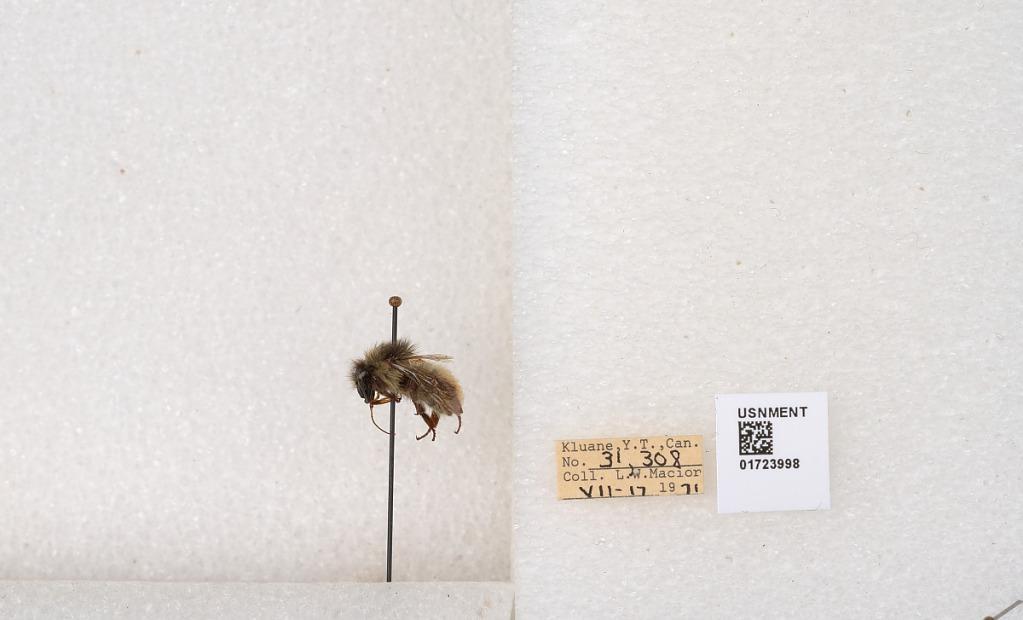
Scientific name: Bombus flavifrons Cresson
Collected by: L. Macior
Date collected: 1971-7-17
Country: Canada
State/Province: Yukon Territory
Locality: Kluane National Park and Reserve
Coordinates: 60.7493, -139.504